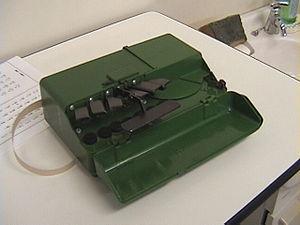
Watertown est une ville du Massachusetts, dans le comté de Middlesex, dans le Nord-Est des États-Unis. Elle fut fondée en 1630 par un groupe de colons emmenés par Sir Richard Saltonstall. Lors du recensement de 2010, sa population était de 31 915 habitants.